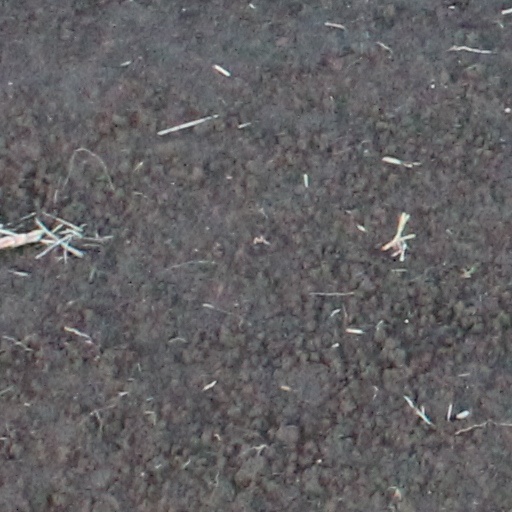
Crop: wheat